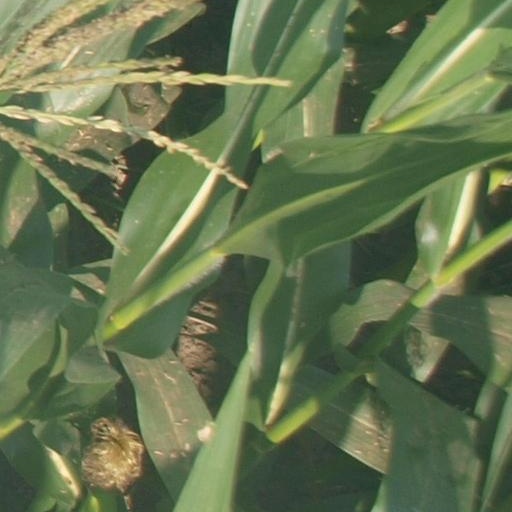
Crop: maize; corn